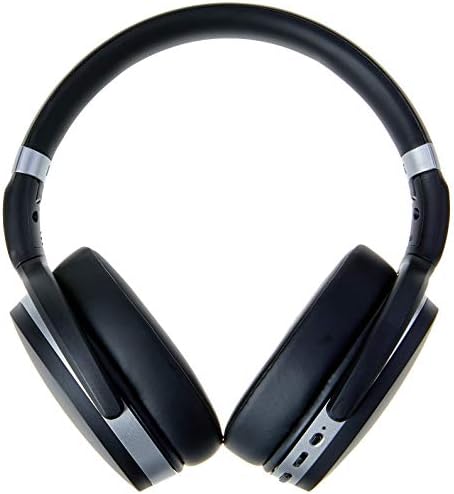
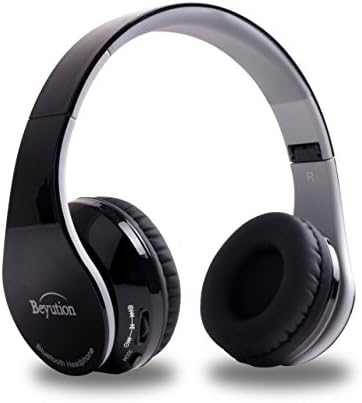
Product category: headphones
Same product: no